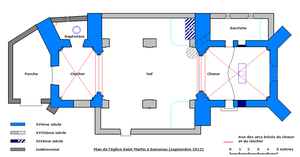
Samonac, Gironde (France)
Samonac est une commune du Sud-Ouest de la France, dans le département de la Gironde.